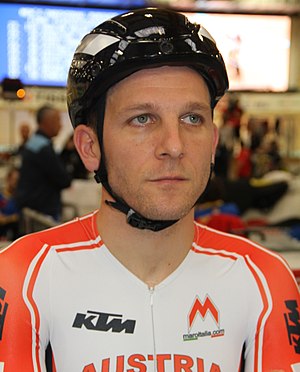
Andreas Müller (cykelrytter)
Andreas Müller i 2015.
Andreas Müller er en cykelrytter fra Østrig. Hans foretrukne disciplin er banecykling, hvor han har vundet medaljer ved VM, EM og nationale mesterskaber.